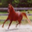
Label: horse